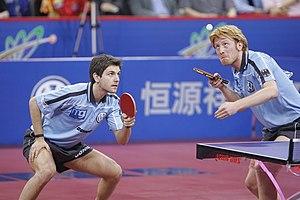
Timo Boll est un pongiste allemand. Il a été le premier allemand à dominer le classement mondial, et ce pendant près de 6 mois en 2003. Son jeu, principalement agressif en topspin, lui permet d'enchaîner succès sur succès. On le voit apparaître dans le palmarès de la plupart des plus grands tournois. Après avoir été numéro un mondial de janvier à mars 2011, il est en octobre 2018 numéro 3 mondial d'après le classement mondial de la Fédération internationale de tennis de table. Il ne manque que deux titres majeurs à son palmarès, celui de champion olympique et celui de champion du monde en simple.
Christian Süss est un pongiste allemand né le 28 juillet 1985 à Ahlen.
Le tennis de table, aussi appelé « ping-pong », est un sport de raquette opposant deux ou quatre joueurs autour d'une table. Le tennis de table est une activité de loisir, mais c'est également un sport olympique depuis 1988.